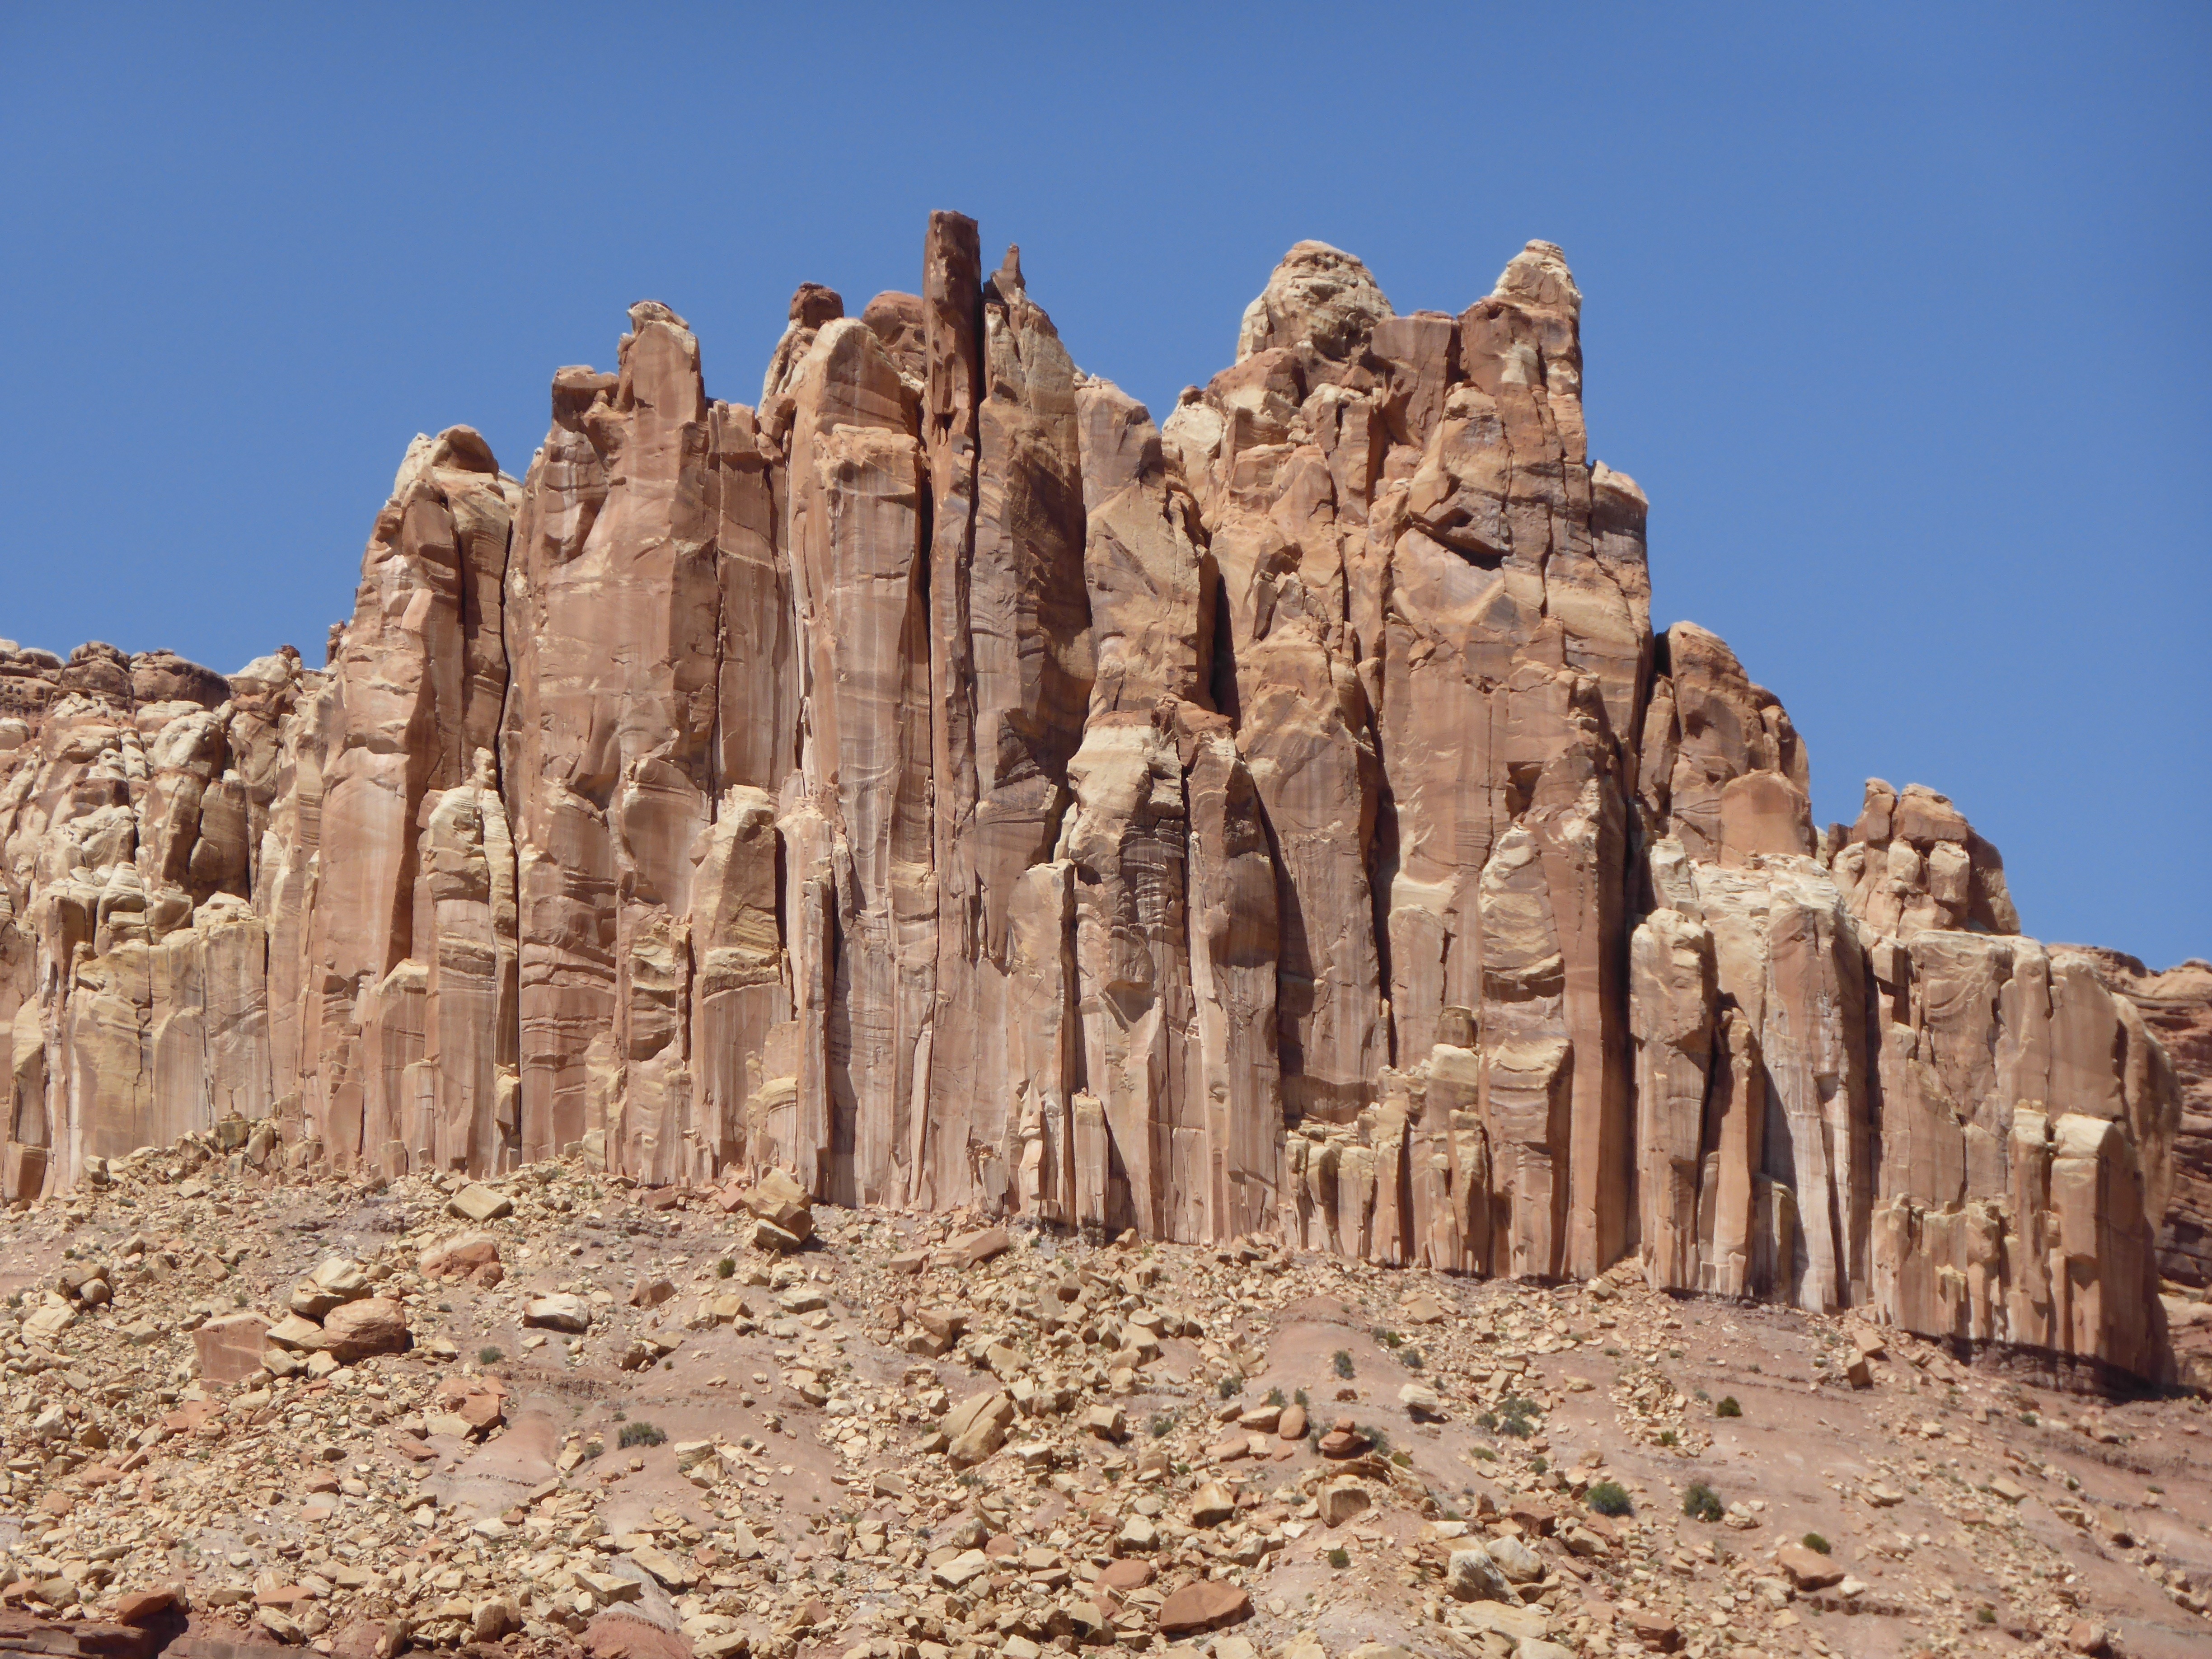
landscape, nature, rock, structure, desert, view, valley, formation, arch, geology, badlands, plateau, sahara, wadi, butte, landform, historic site, ancient history, natural environment, geographical feature, aeolian landform